Family tree

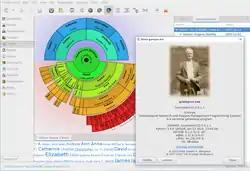
Screenshot of Gramps (v. 5.0.1) displaying a fan chart and the given name cloud gramplet on the bottom

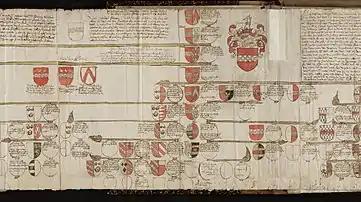
Family trees are an age-old phenomenon. This example dates from the sixteenth century.

A fan chart features a half circle chart with concentric rings: the subject is the inner circle, the second circle is divided in two (each side is one parent), the third circle is divided in four, and so forth. Fan charts depict paternal and maternal ancestors.